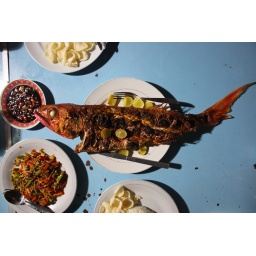
delicious bbq-ed fish served in a beach restaurant on gapang beach on pulau weh isalnd